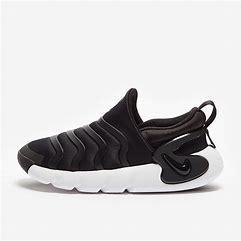
Brand: Nike
Model: Dynamo Go